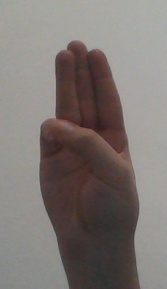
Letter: thaa